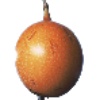
Label: granadilla